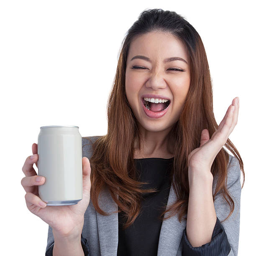
young businesswoman attractive cheerful for a can of soft drink